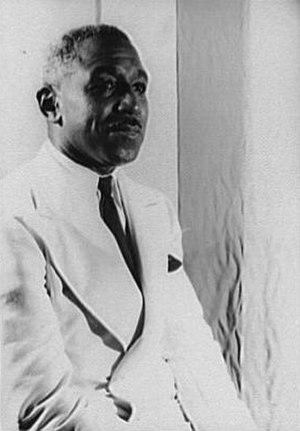
George Samuel Schuyler, né le 25 février 1895 à Providence, décédé le 31 août 1977 à New York est un écrivain, éditorialiste, polémiste et journaliste afro-américain.